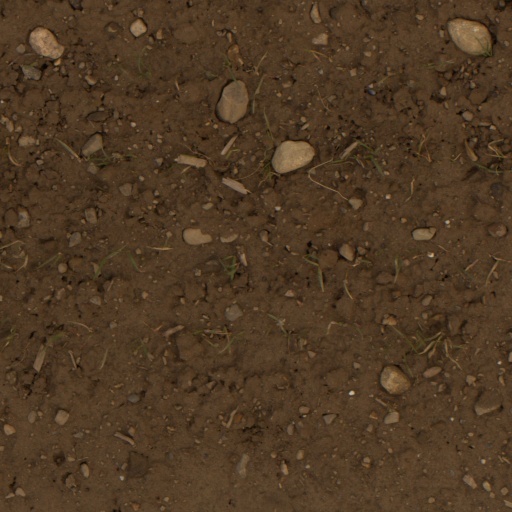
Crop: wheat